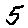
Label: 5